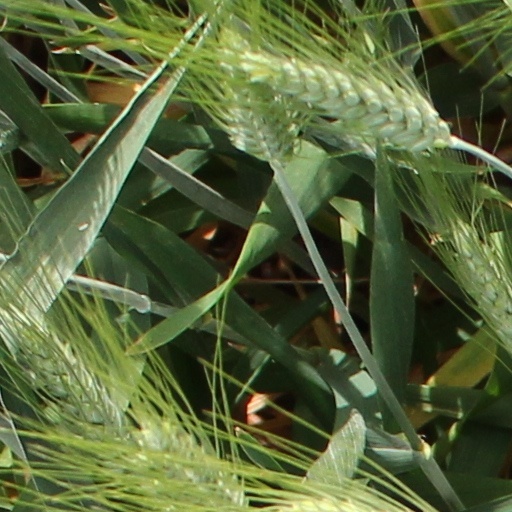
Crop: wheat